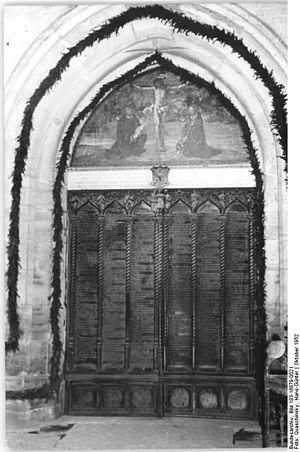
Reformationsjubilæet 2017
Den oprindelige trædør brændte 1760 under Syvårskrigen. En erstatning i bronze er fra 1857 med de 95 teser.
Reformationsjubilæet 2017 er et initiativ til fejring af 500-året for den reformation Martin Luther indledte med sine opslag, de 95 teser, på døren til slotskirken i Wittenberg, 31. oktober 1517. Initiativet har modtaget støtte fra kulturministeriet, og dronningen er jubilæets protektor.